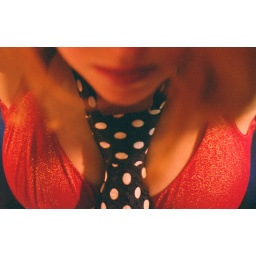
Portrait of a girl wearing red sparkly bra and tie taken in 2003.